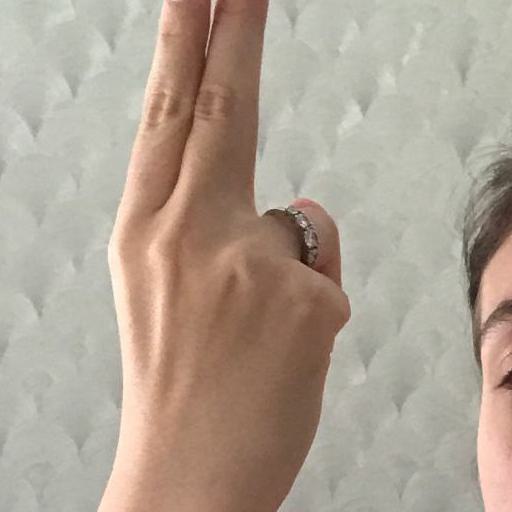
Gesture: two_up_inverted